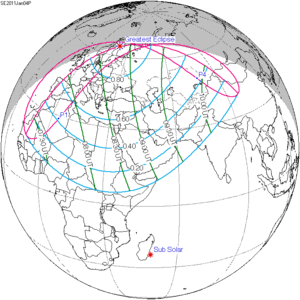
L'éclipse solaire du 4 janvier 2011 est une éclipse solaire partielle, qui a été visible sur la majeure partie de l'Europe et de l'Asie du Nord.